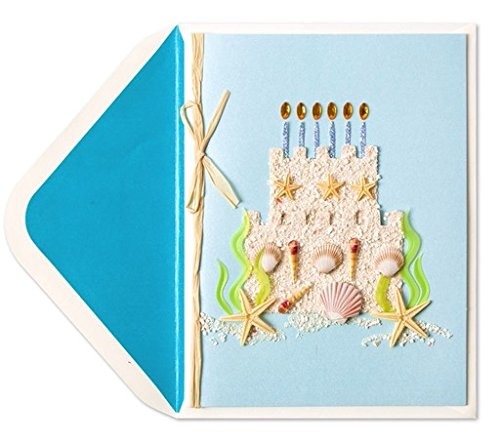
Item Name: PAPYRUS Birthday Card Sandcastle Cake
Value: 1.0
Unit: Count

Price: 22.99